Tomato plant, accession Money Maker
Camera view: horizontal (90 deg, fisheye); turntable rotation: 60 degrees
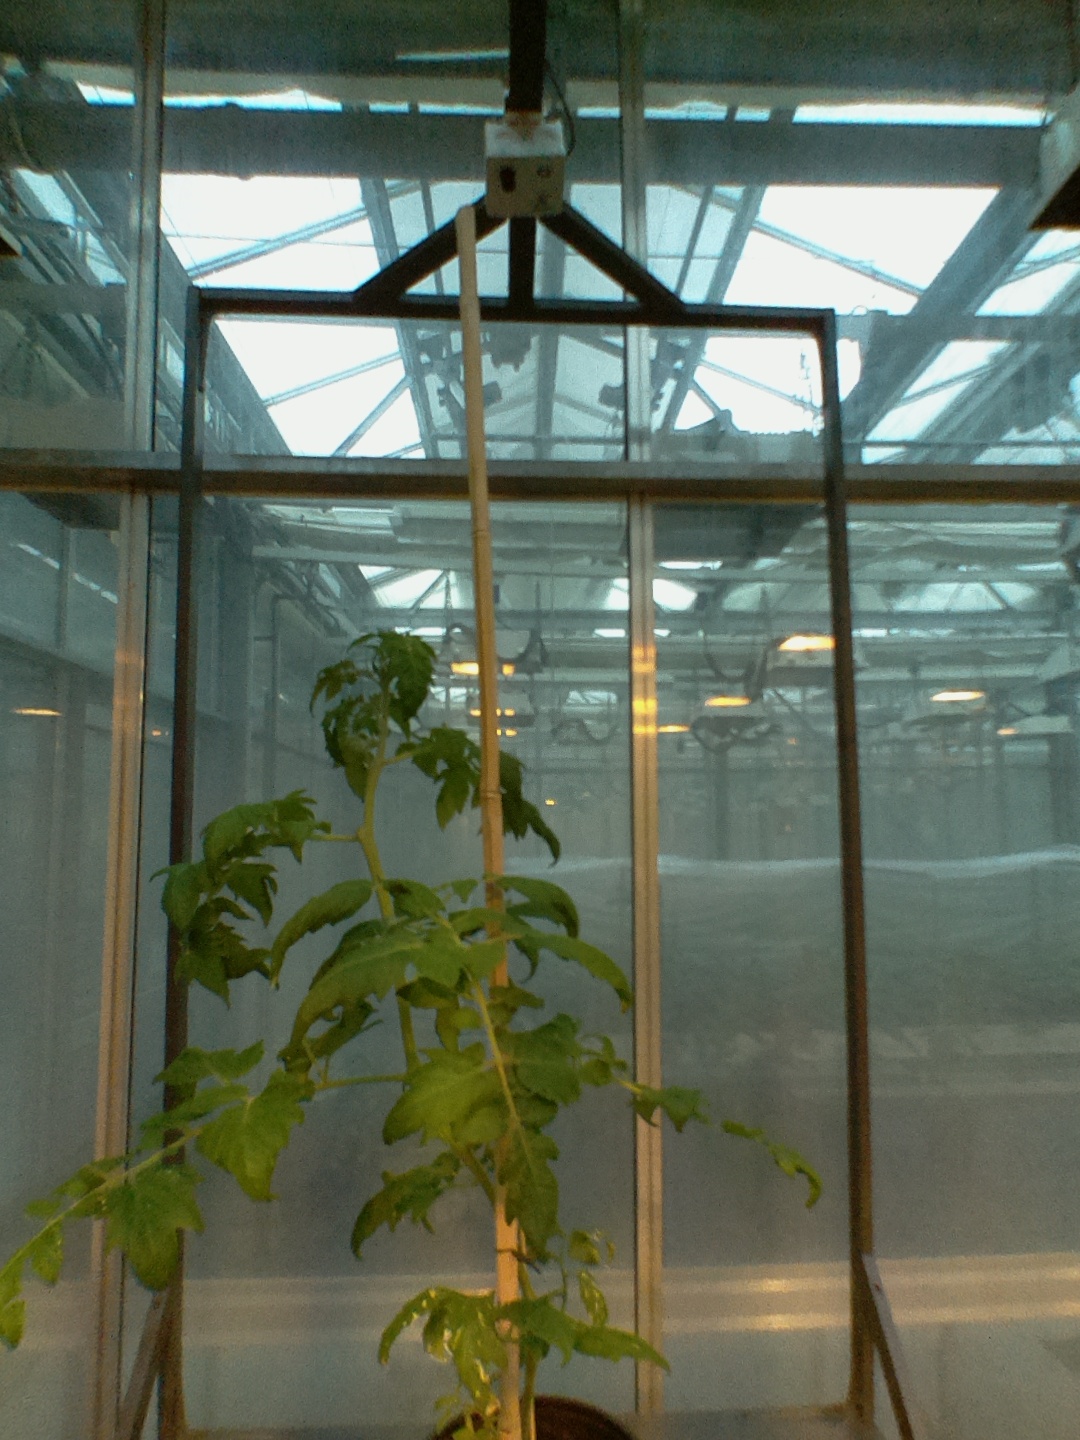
BBCH growth stage 53: 3 inflorescences visible